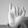
ASL letter: I